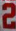
Number: 2